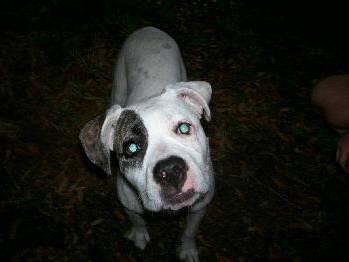
dog